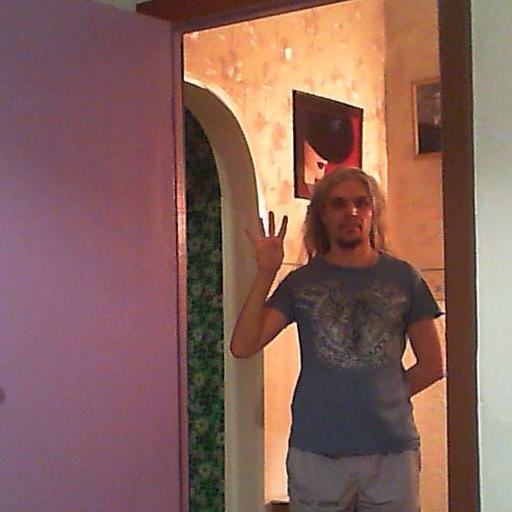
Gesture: four